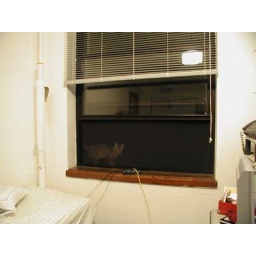
Skinny rubbing against my office window